Helen Metcalf

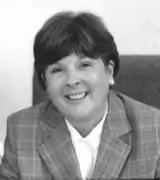
Helen Metcalf

Dame Helen Metcalf, DBE, FRSA (née Pitt; 7 October 1946 – 3 December 2003) was a British academic, educator, and politician.